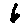
Label: 6